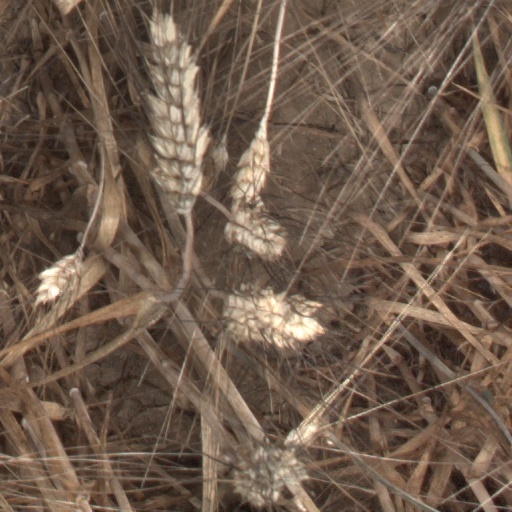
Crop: wheat